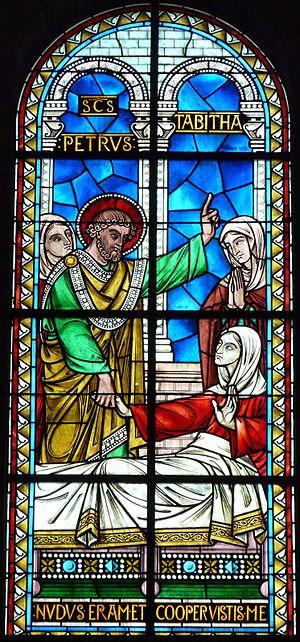
Vitrail représentant les Œuvres de miséricorde (saint Pierre ressuscite Tabitha ), mur nord de la cathédrale Saint-Front, Périgueux, Dordogne, France. Le vitrail, daté de 1881 est l'œuvre d'Édouard Didron.